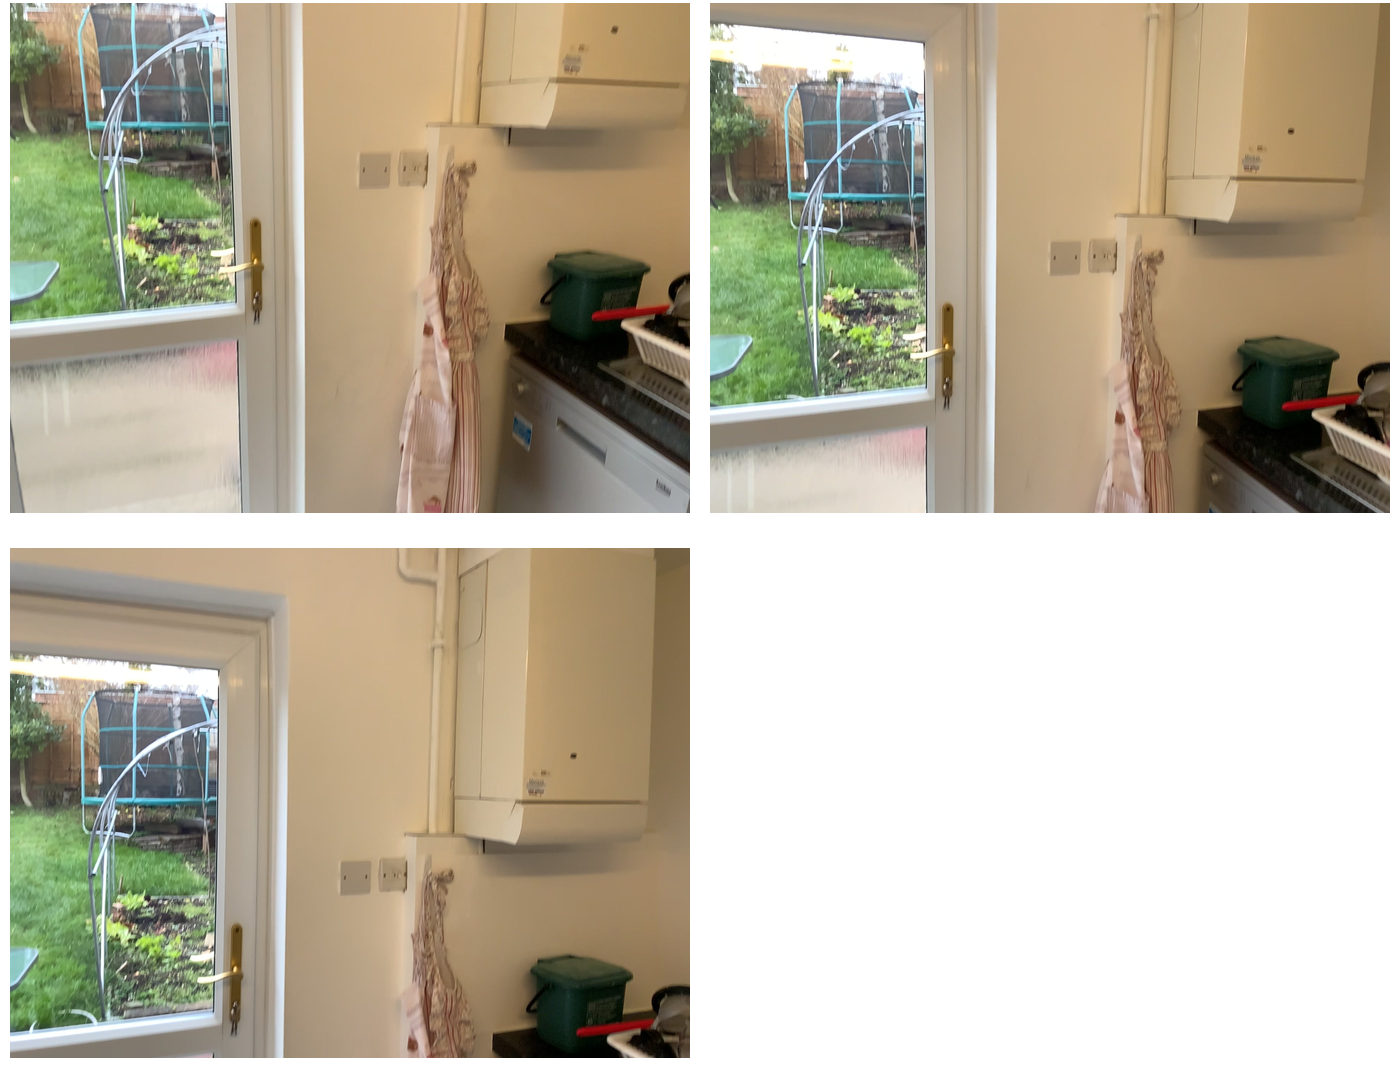Task instruction: Open the window2.
Answer: {"task_instruction": "Open the window2.", "nodes": ["handle", "window2"], "edges": [{"functional_relationship": "openorclose", "object1": "handle", "object2": "window2", "spatial_relations": ["right_of", "in_front_of", "close"], "is_touching": true}], "action_type": "pull", "function_type": "open_close_control"}